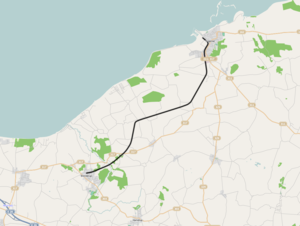
Brenderup-Bogense-banen
Brenderup-Bogensebanen
Brenderup - Bogense var en lokal jernbanelinje på Nordfyn.